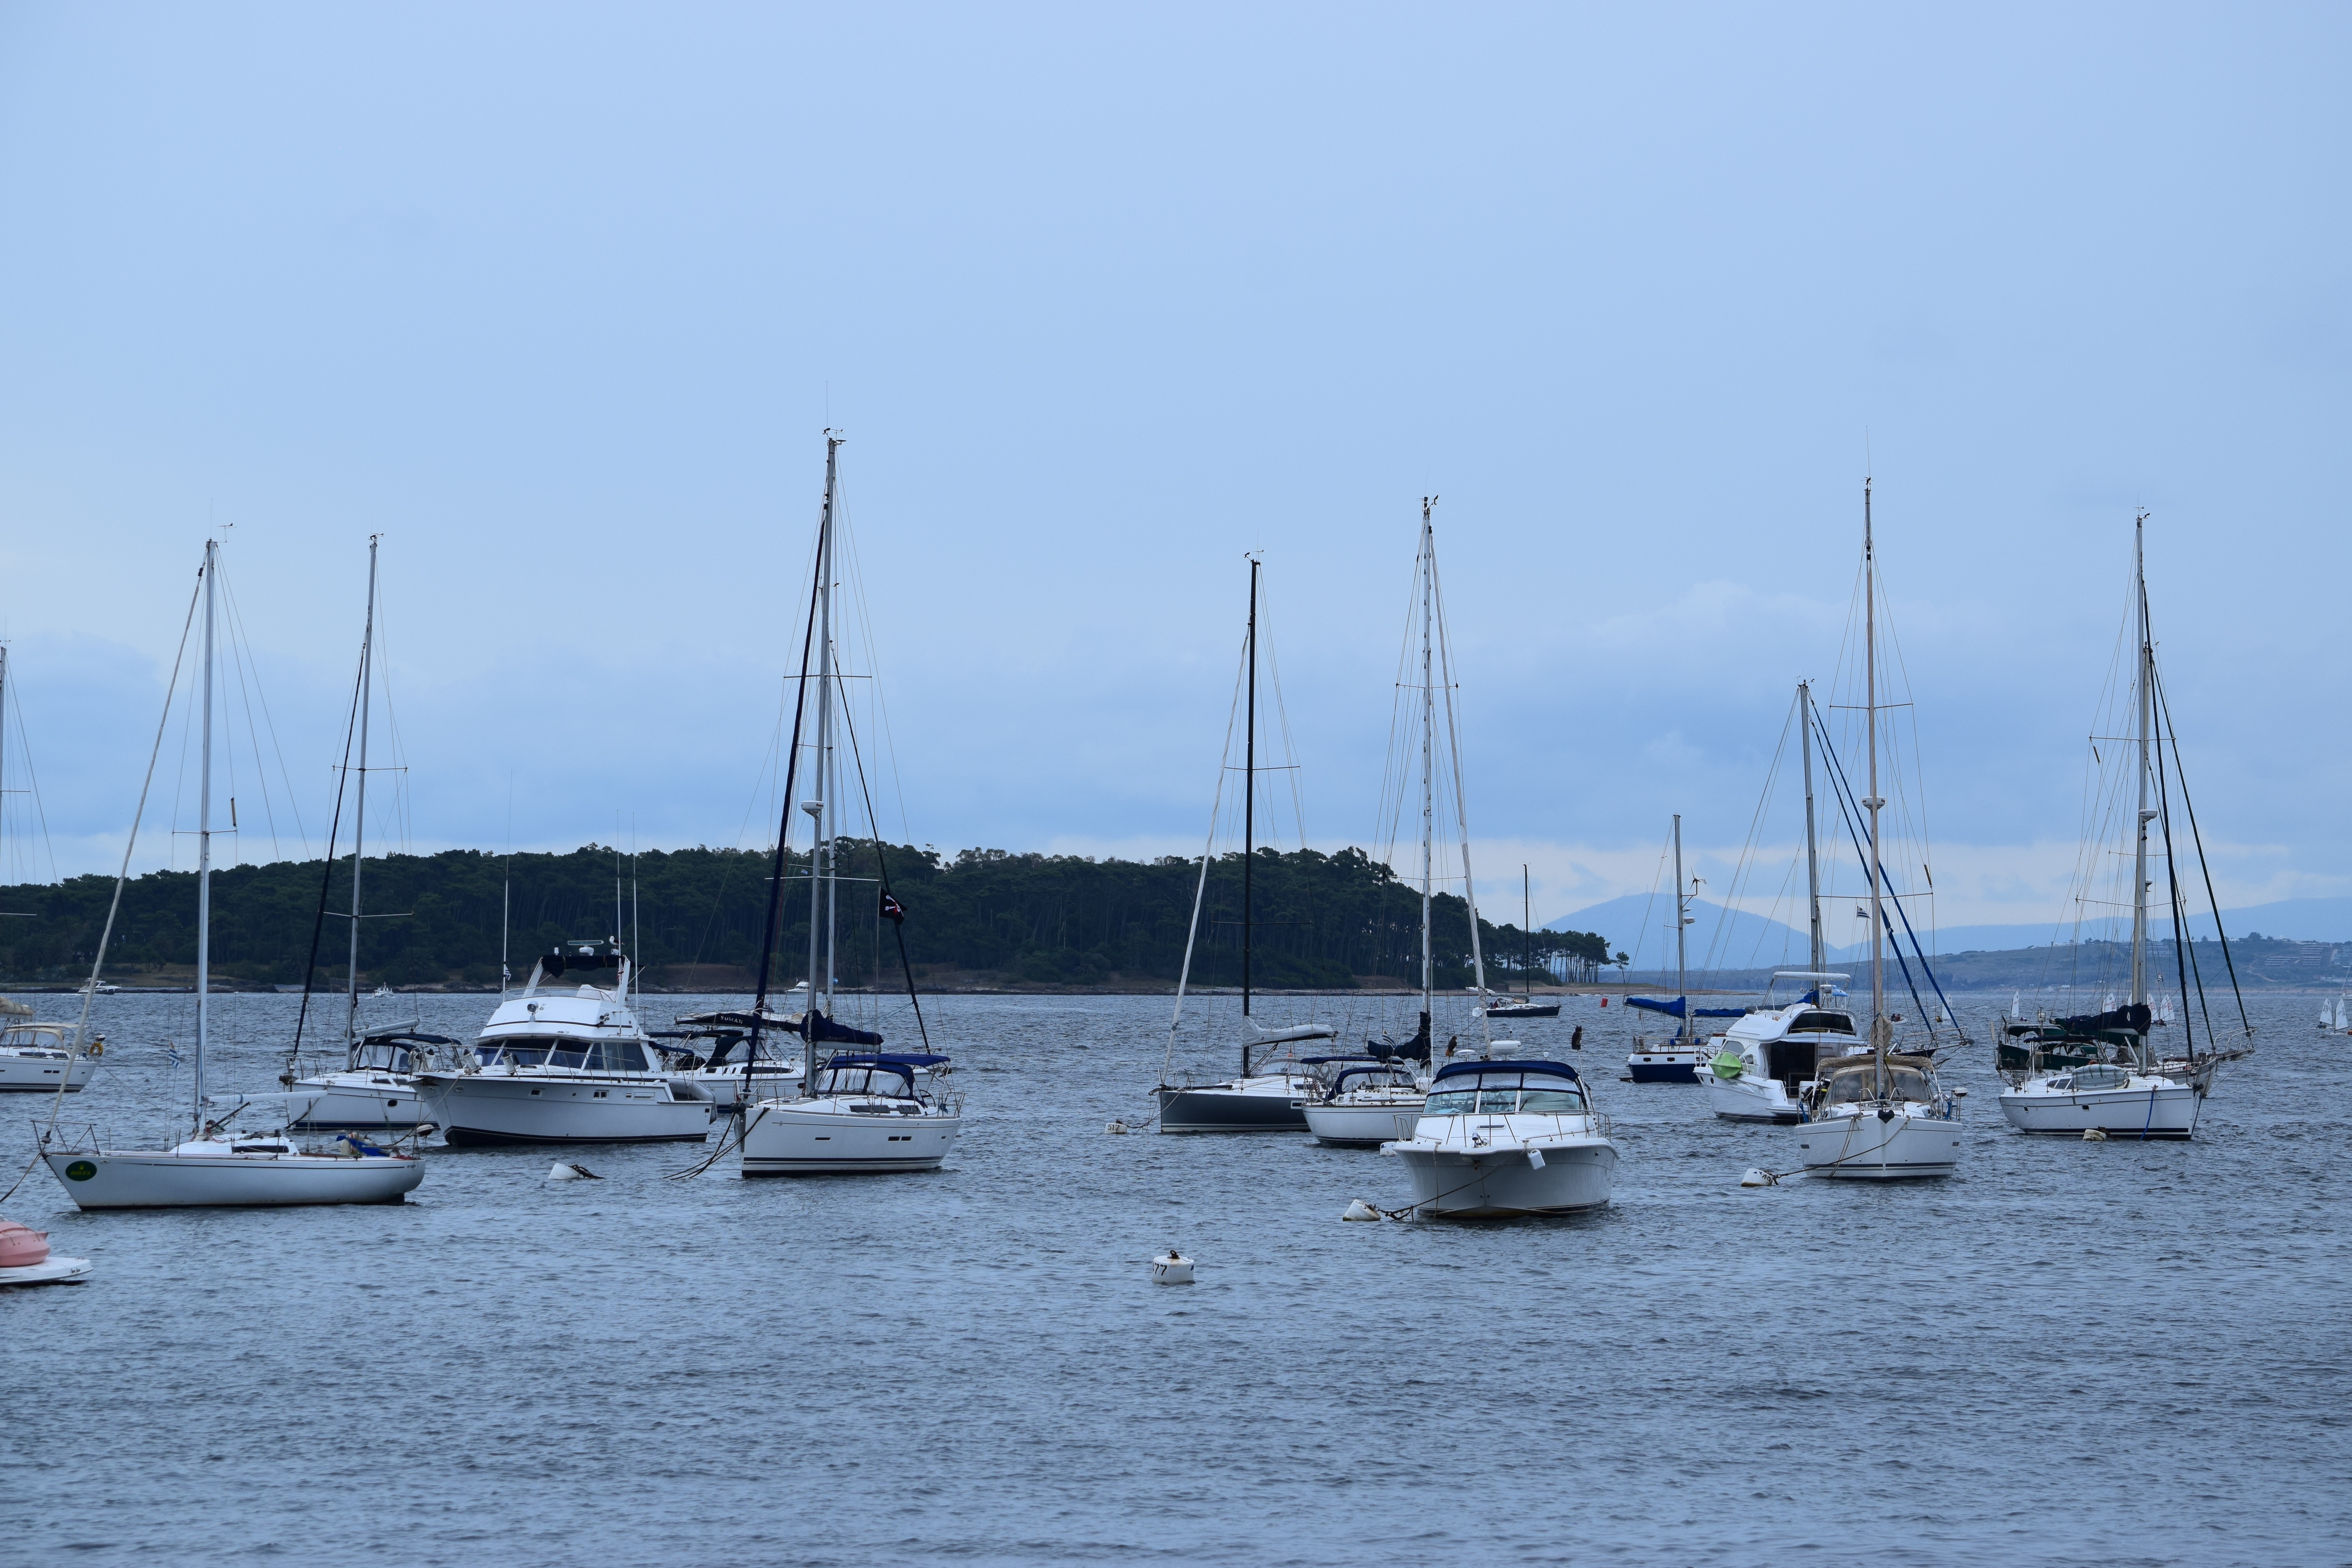
sea, dock, boat, vehicle, mast, sailing, yacht, bay, harbor, marina, sailboat, boats, sail, watercraft, yachts, sailboats, sailing ship